Jean Daillé

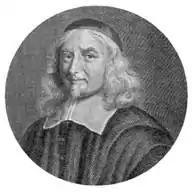
Jean Daillé.

Jean Daillé (Dallaeus; 6 January 1594 – 15 April 1670) was a French Huguenot minister and Biblical commentator. He is mentioned in James Aitken Wylie's "History of Protestantism" as author of an "Apology for the French Reformed Churches".